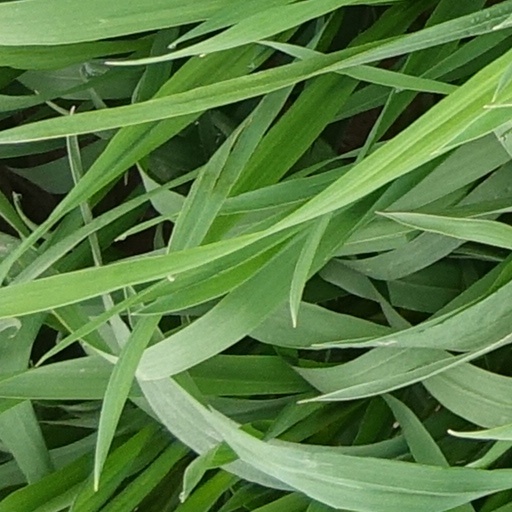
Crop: wheat